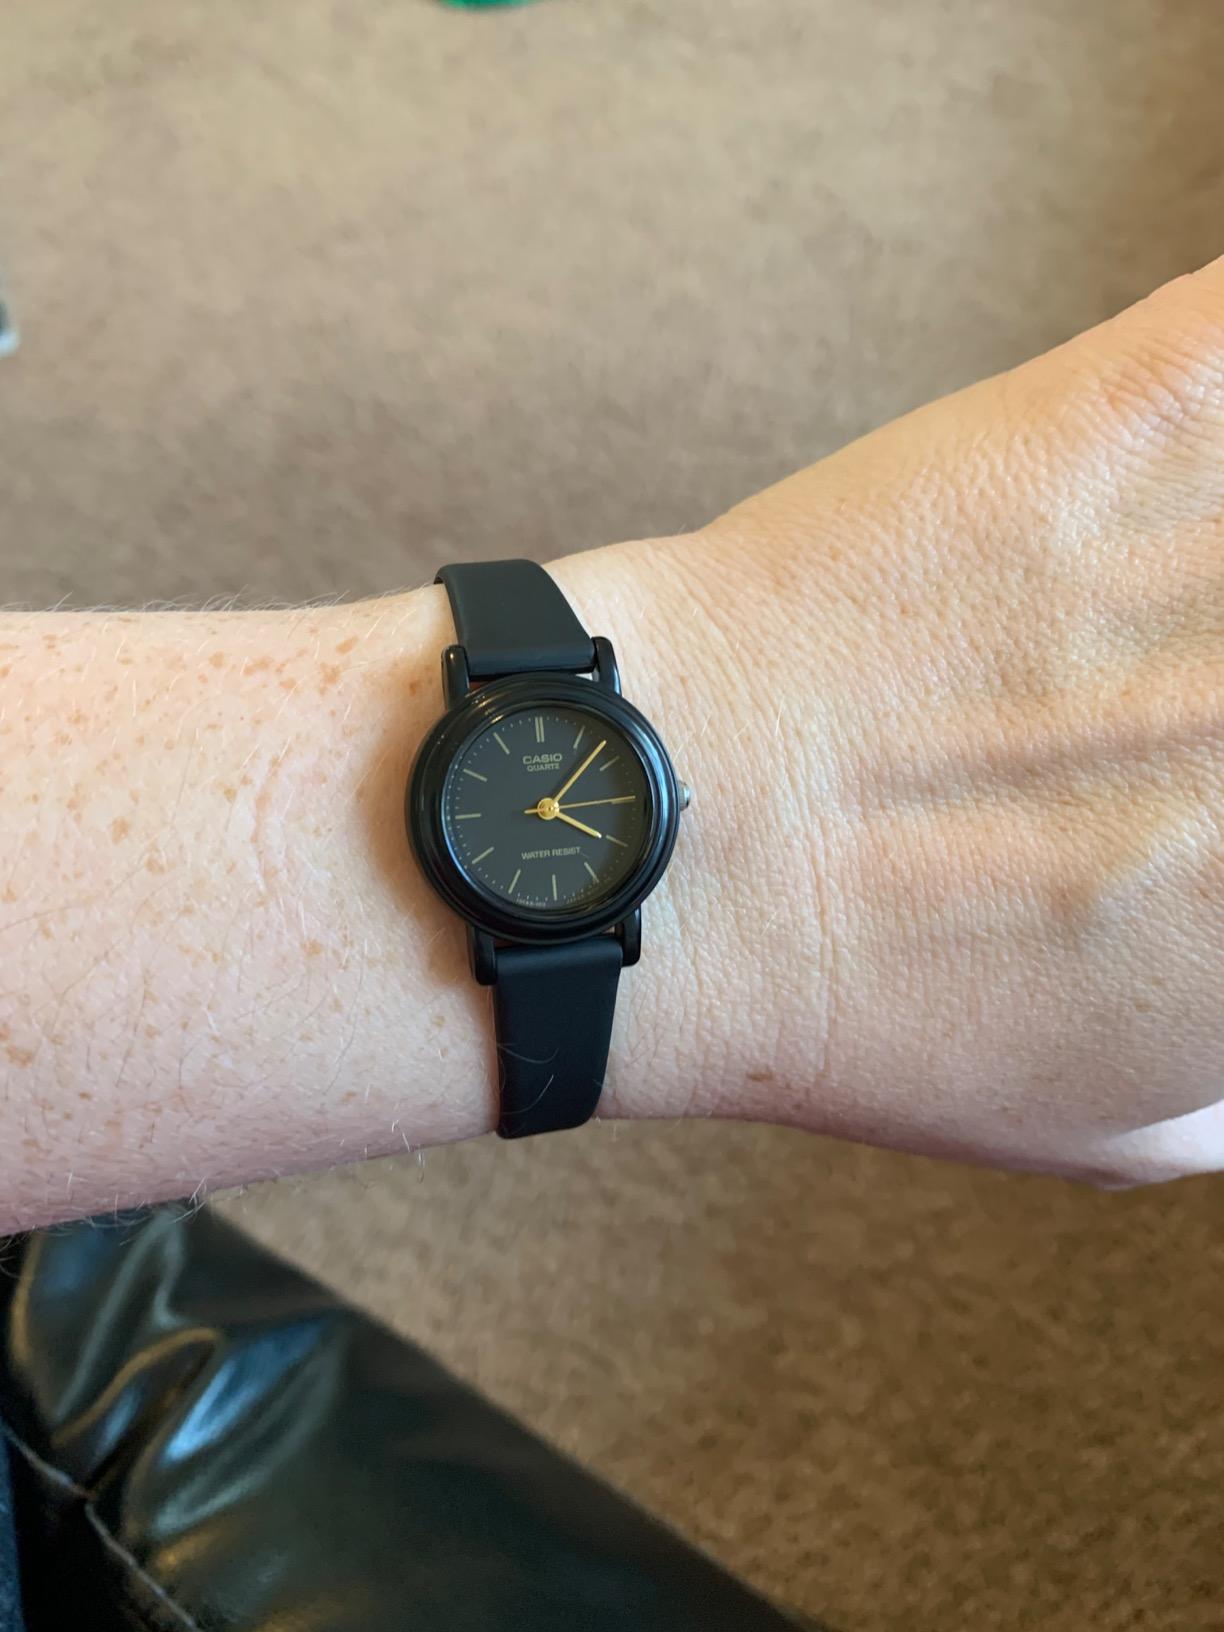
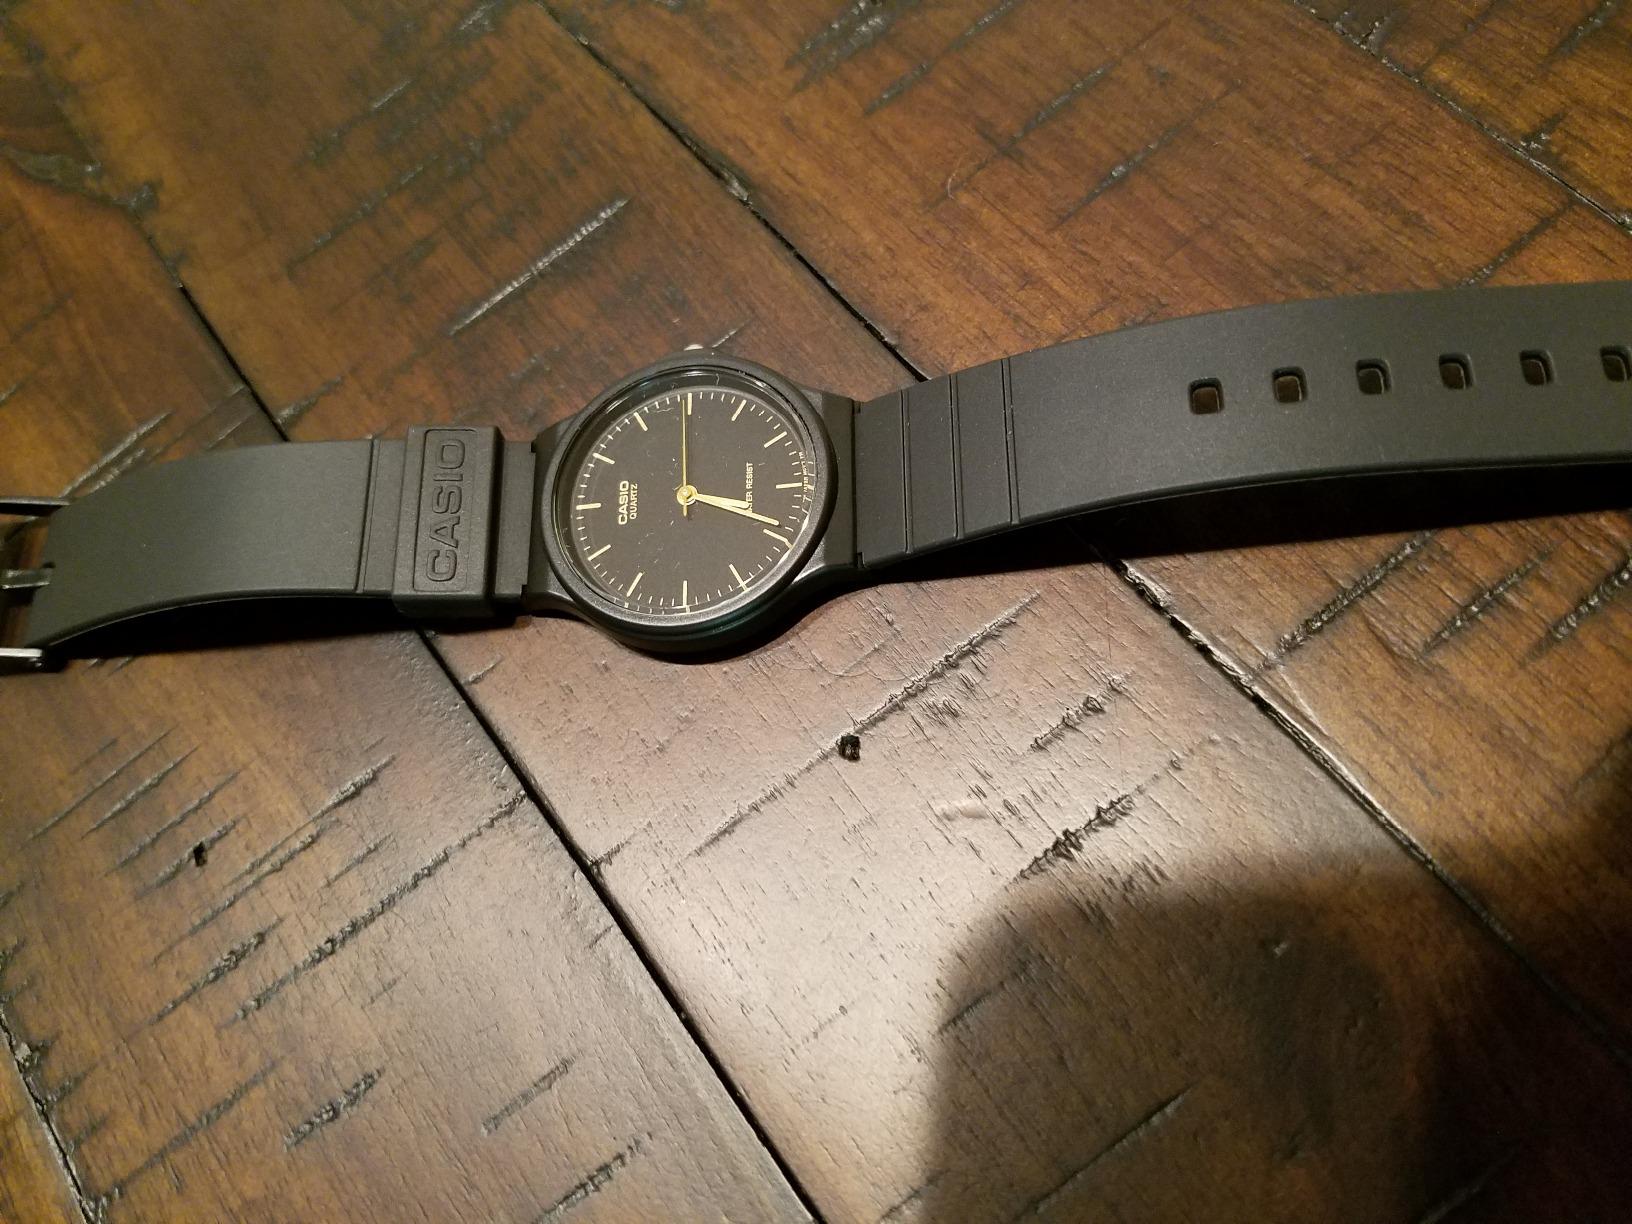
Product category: accessories_watch
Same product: no